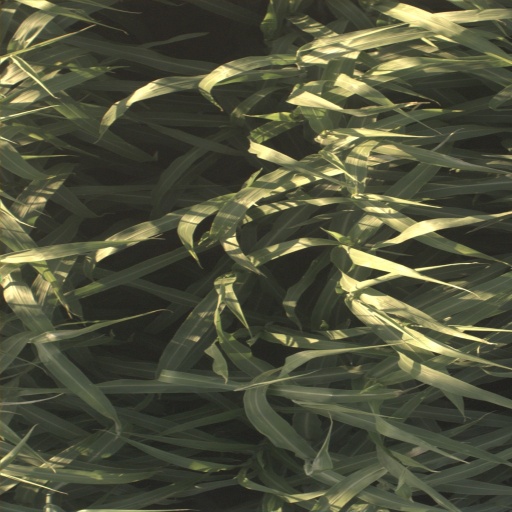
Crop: sorghum